Málaga

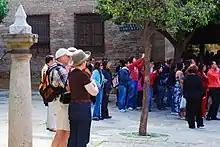
Tourists near the Sagrario Church.

During the celebration of the "Feria de Málaga" in August, the streets are transformed into traditional symbols of Spanish culture and history, with sweet wine, tapas, and live flamenco shows. The day events consist of dancing, live music (such as flamenco or "verdiales", traditional music from Málaga) and bullfights at "La Malagueta", while the night fair is moved to the Recinto Ferial, consisting of restaurants, clubs, and an entire fair ground with rides and games.